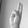
ASL letter: U